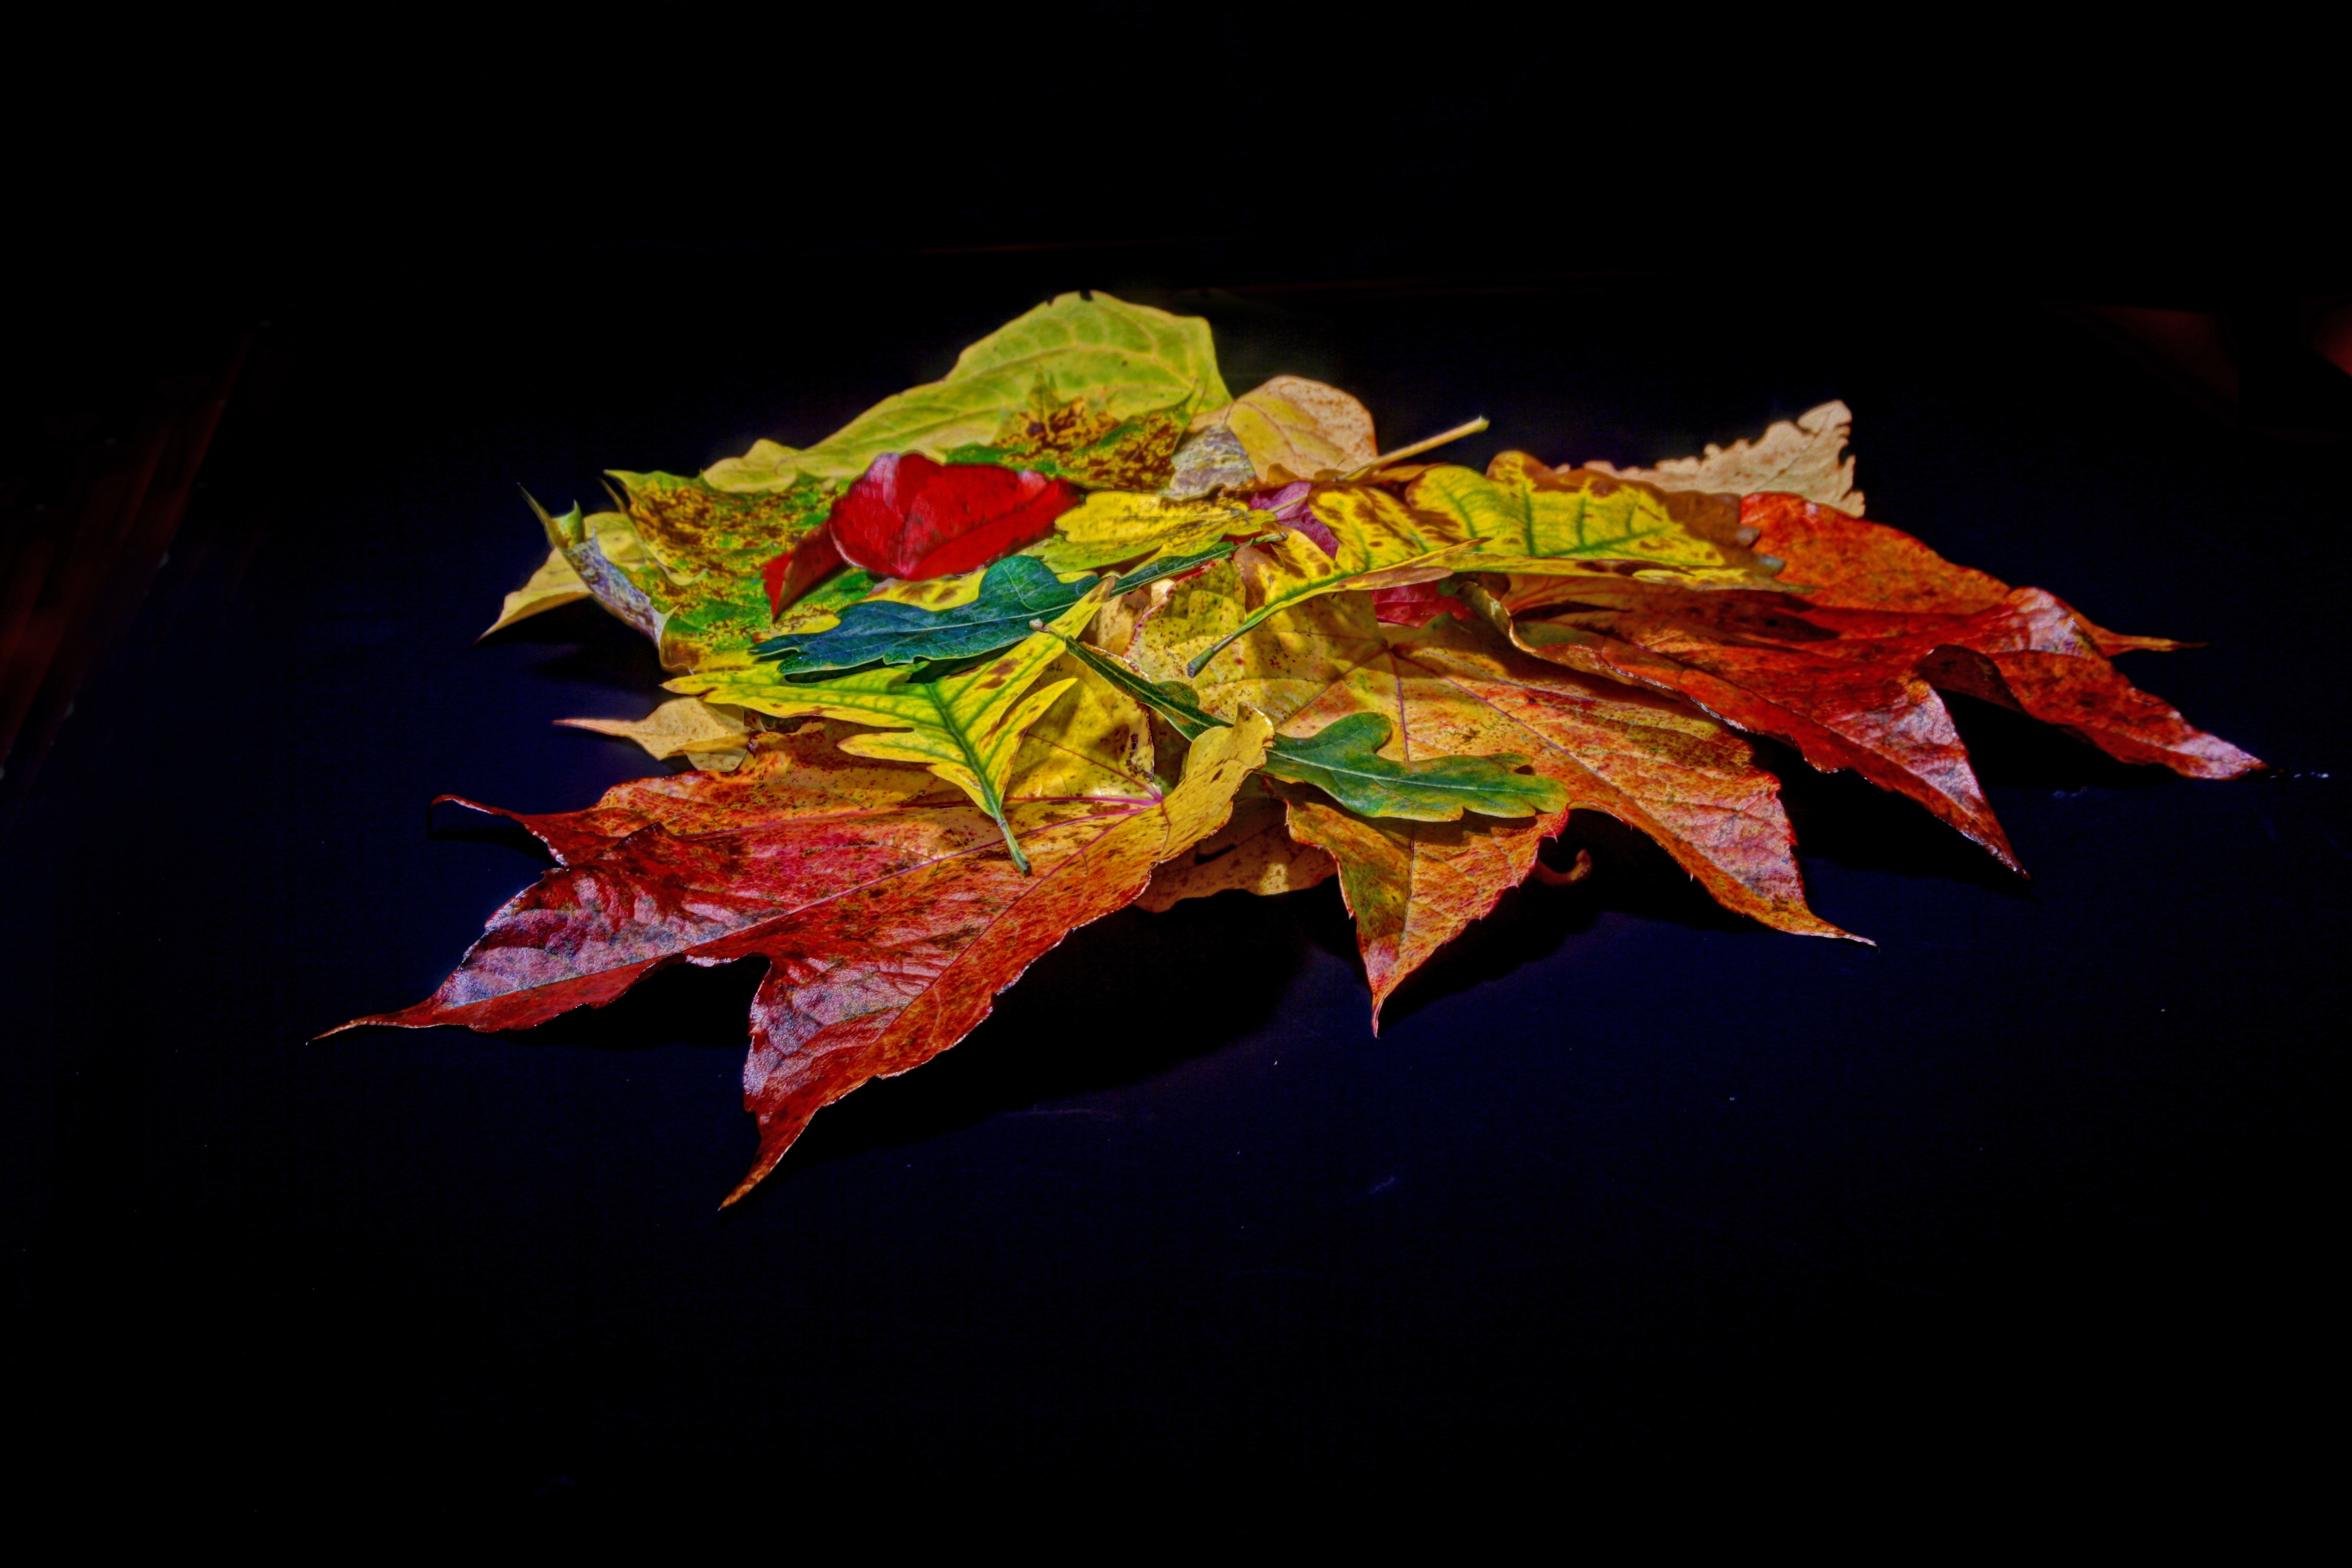
tree, branch, plant, leaf, flower, green, red, color, autumn, brown, colorful, flora, season, maple tree, maple leaf, coloring, leaves, fall foliage, leaves in the autumn, fall leaves, macro photography, flowering plant, woody plant, land plant